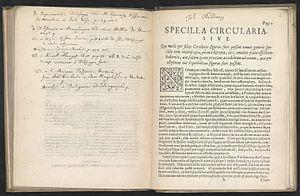
Johan Hudde est un homme politique et mathématicien néerlandais qui travailla sur la théorie des équations.